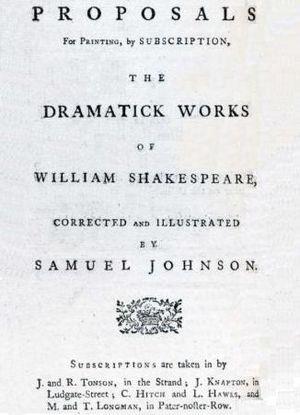
The Plays of William Shakespeare, révisés et corrigés par Samuel Johnson et George Steevens, est une édition des tragédies de William Shakespeare parue au XVIIIᵉ siècle. Johnson avait annoncé son intention de publier ces pièces de théâtre dans son Miscellaneous Observations on Macbeth, et son Proposals final fut publié en 1756. La première version de l'ouvrage sortit en 1765.